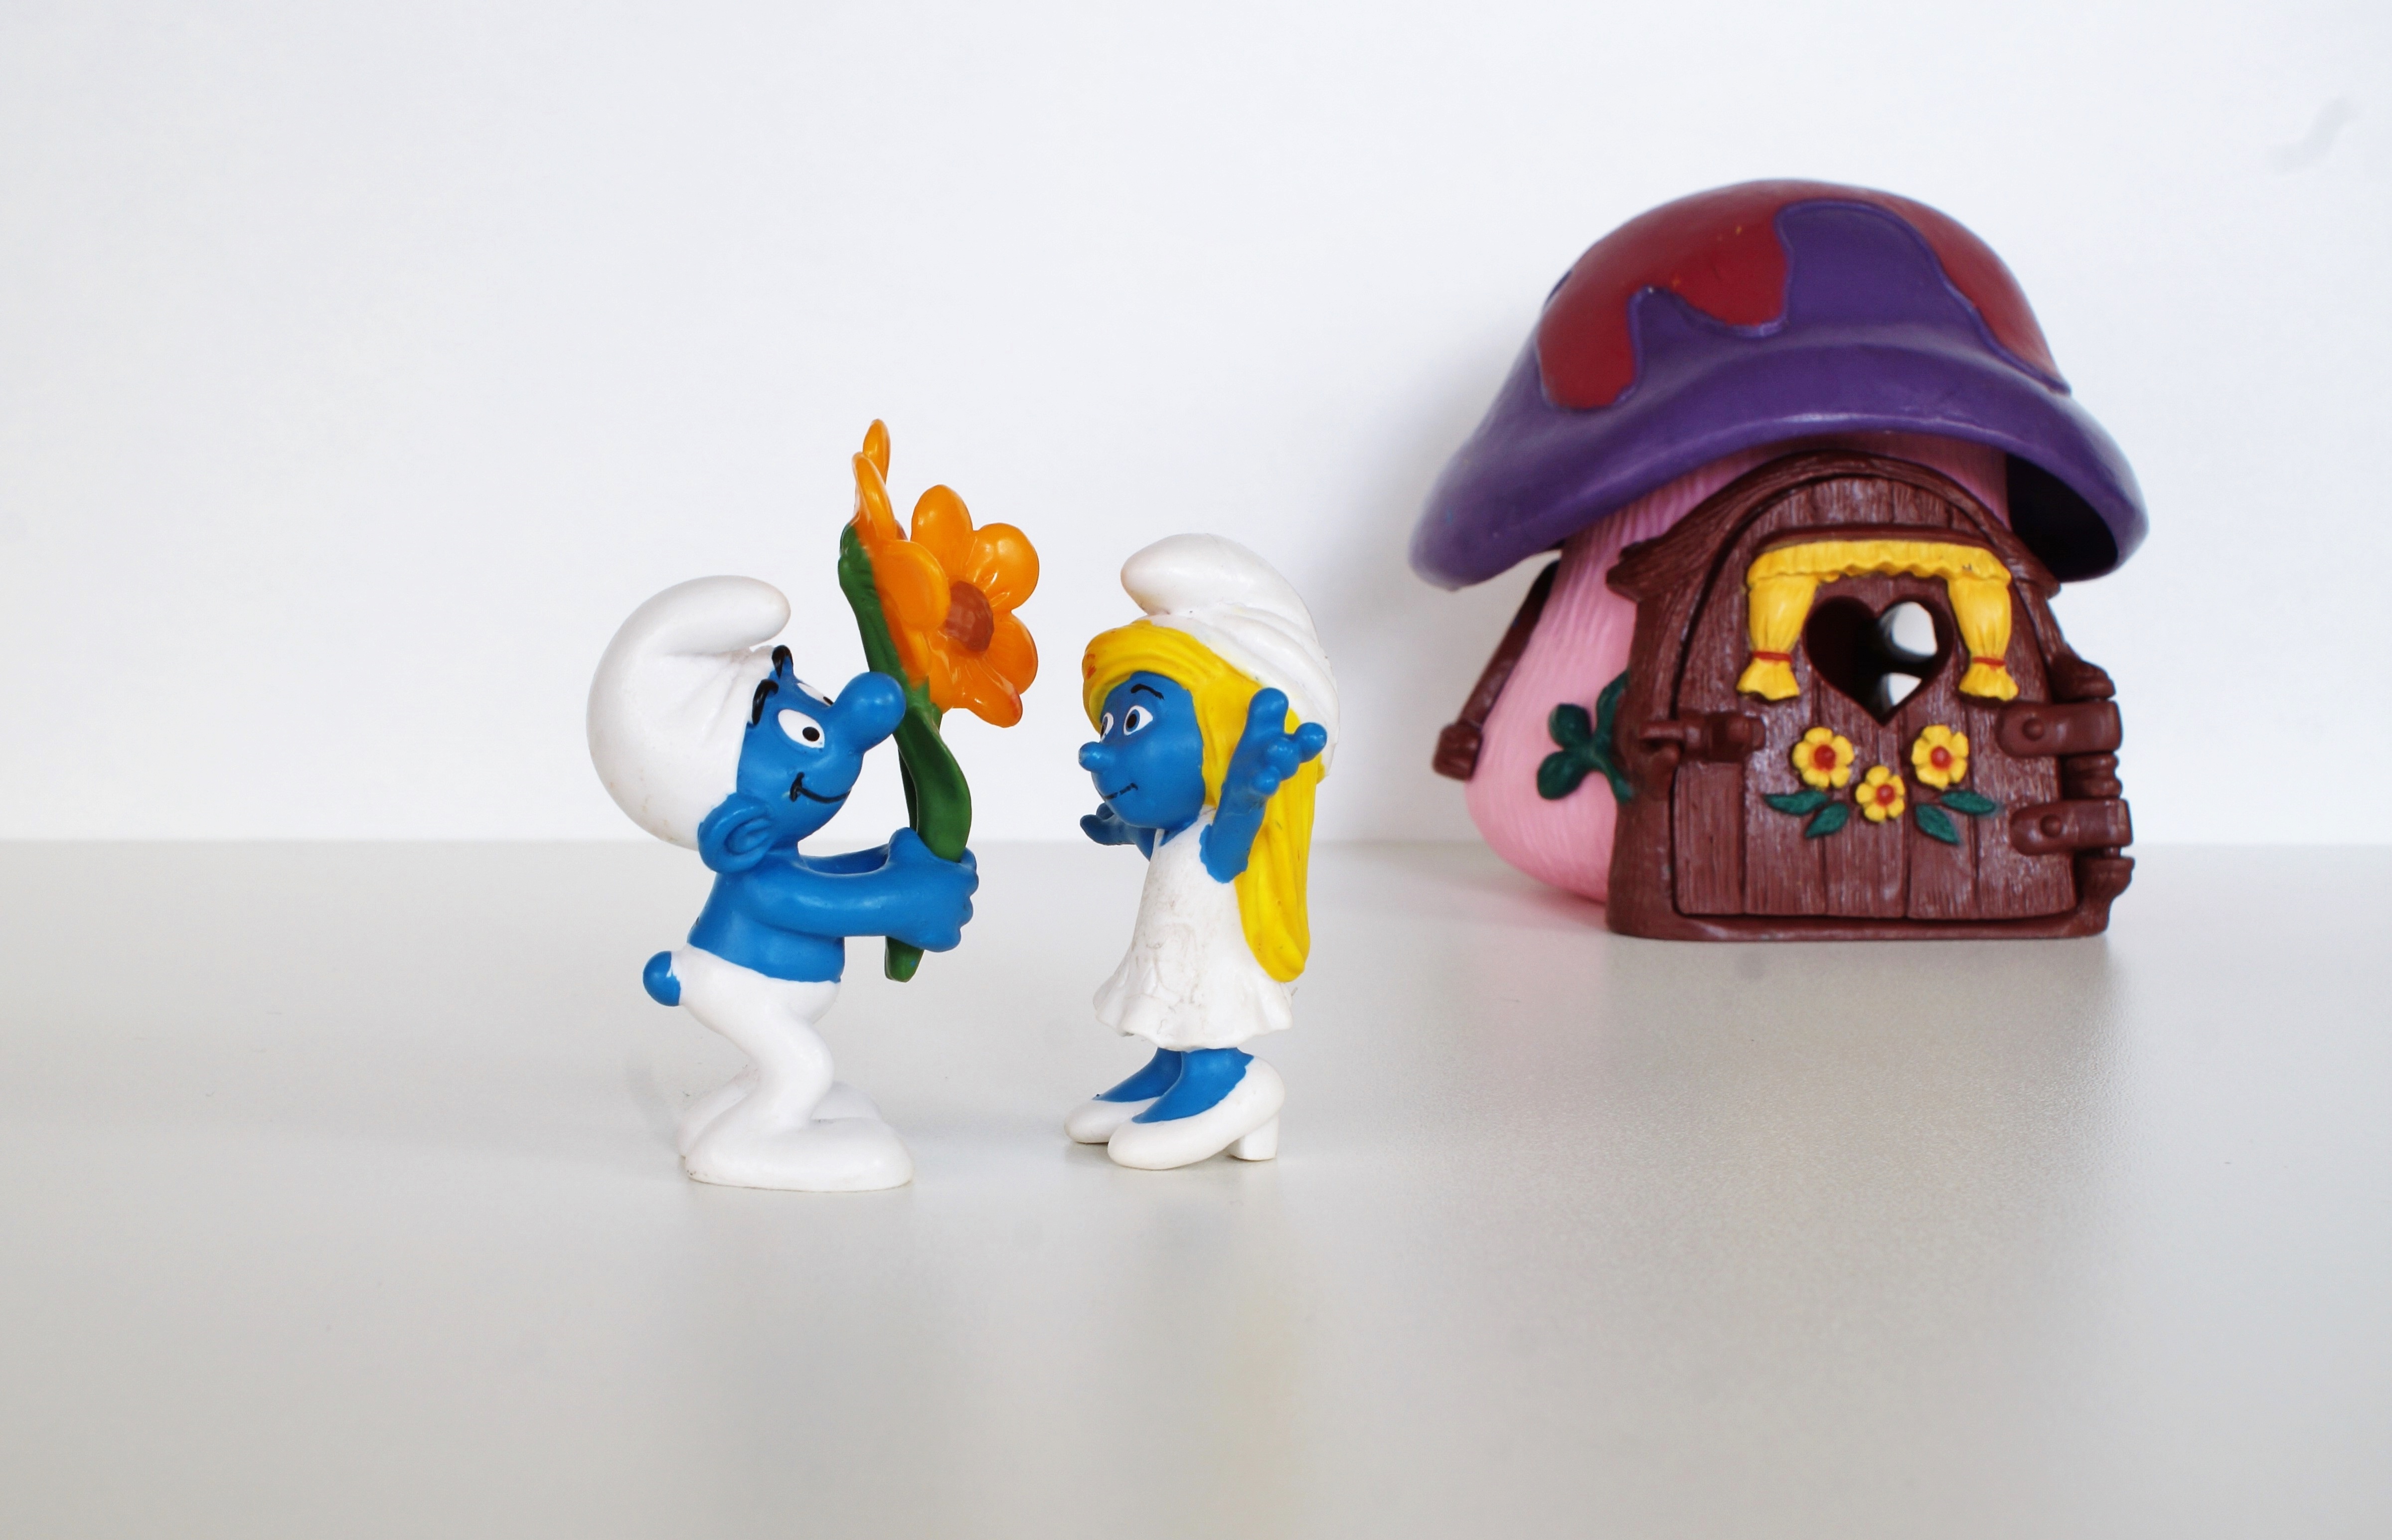
decoration, blue, toy, figure, figurine, toys, action figure, smurfs, collect, smurf, free image